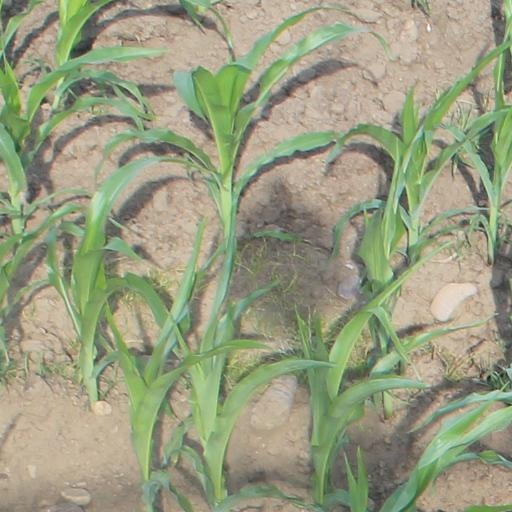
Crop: maize; corn